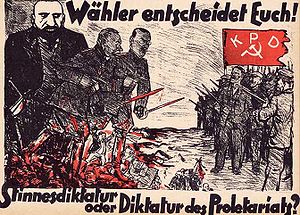
Valget i Tyskland 1920
Valgplakat fra Kommunistische Partei Deutschlands (KPD)
Valget i Tyskland 1920 blev afholdt den 6. juni 1920 og var det 15. føderale valg i Tyskland efter den tyske rigsgrundlæggelse. Det var det første valg under Weimarforfatningen.